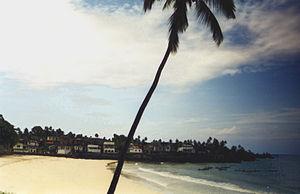
La Résolution 377 est une résolution du Conseil de sécurité de l'ONU votée le 22 octobre 1975 concernant la situation du Sahara occidental.
La coupe des Comores féminine de football est une compétition annuelle de football féminin à élimination directe disputée entre clubs comoriens.
L'Umma-Mranda c'est-à-dire Communauté - entraide en Comorien est une coalition politique luttant contre une indépendance immédiate du Territoire des Comores, créé en 1972 à la suite de la crise ayant fait chuter le gouvernement de Said Ibrahim bin Said Ali. Il a notamment été créé par Said Ibrahim et Ali Soilih. La coalition ne remporte que 25 % des voix aux élections de décembre 1972, la coalition adverse Udzima de Ahmed Abdallah remporte les élections. Ali Soilih fondera, après l'indépendance, le Front national uni.
L'équipe des Comores de basket-ball est une sélection des meilleurs joueurs comoriens de basket-ball sous l'égide de la Fédération comorienne de basket-ball.
Djoumoipangua est une commune de l'Union des Comores située dans l'île de la Grande Comore, dans la préfecture de Hambou.